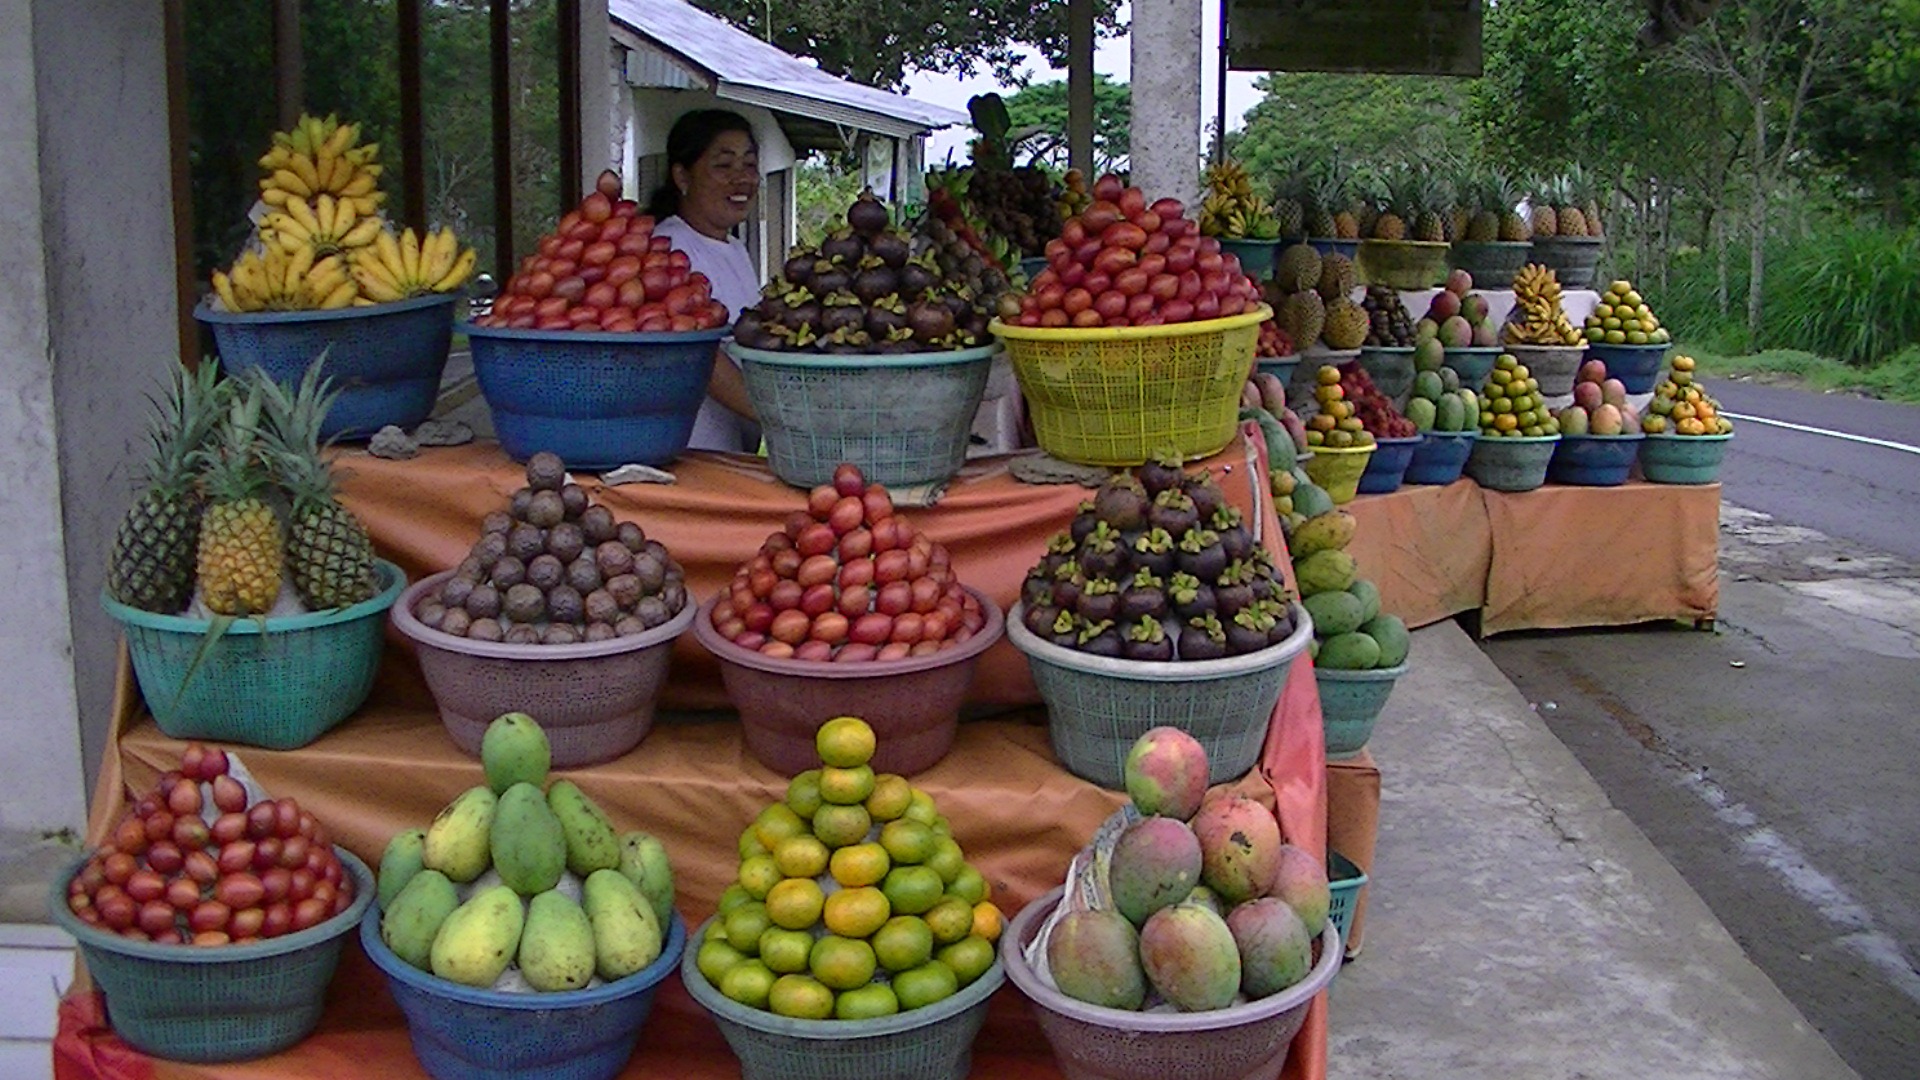
plant, fruit, flower, food, produce, fresh, market, marketplace, vitamin, tasty, detail